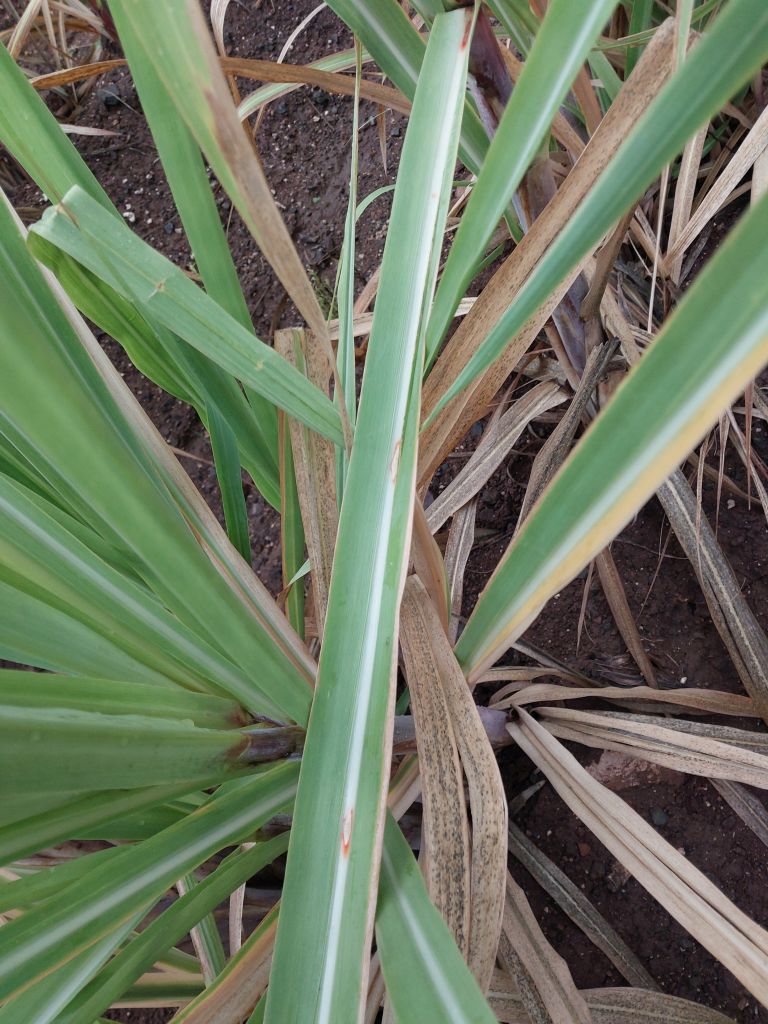
Label: Brown Spot